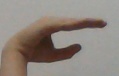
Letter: jeem